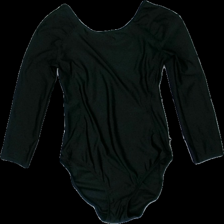
View: front
Type: Top
Category: Children
Brand: Missing
Colors: Black
Material: 100% polyester
Cut: Regular
Season: All
Trend: Sports
Damage location: bottom center
Damage 2 location: middle center
Price range: 50-100
Recommended usage: Reuse
Description: svart långärmad body/gymnastikdräkt för träning